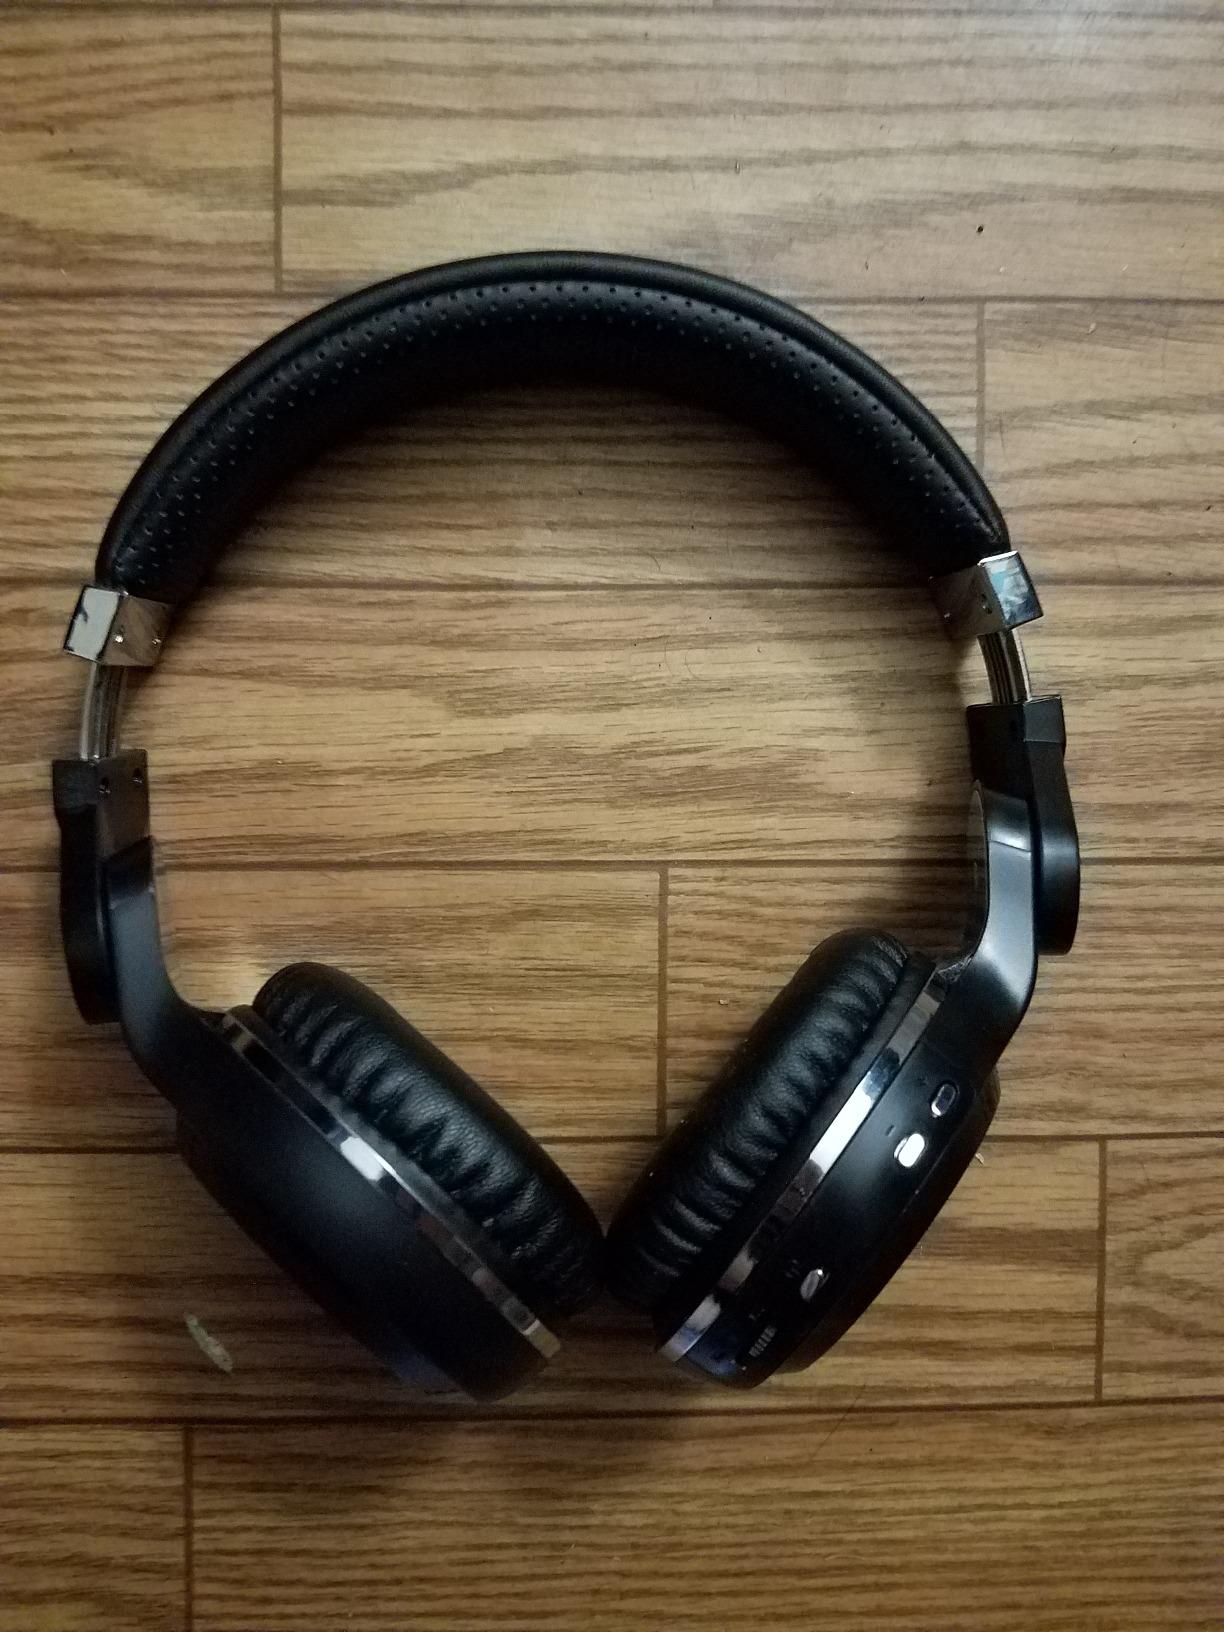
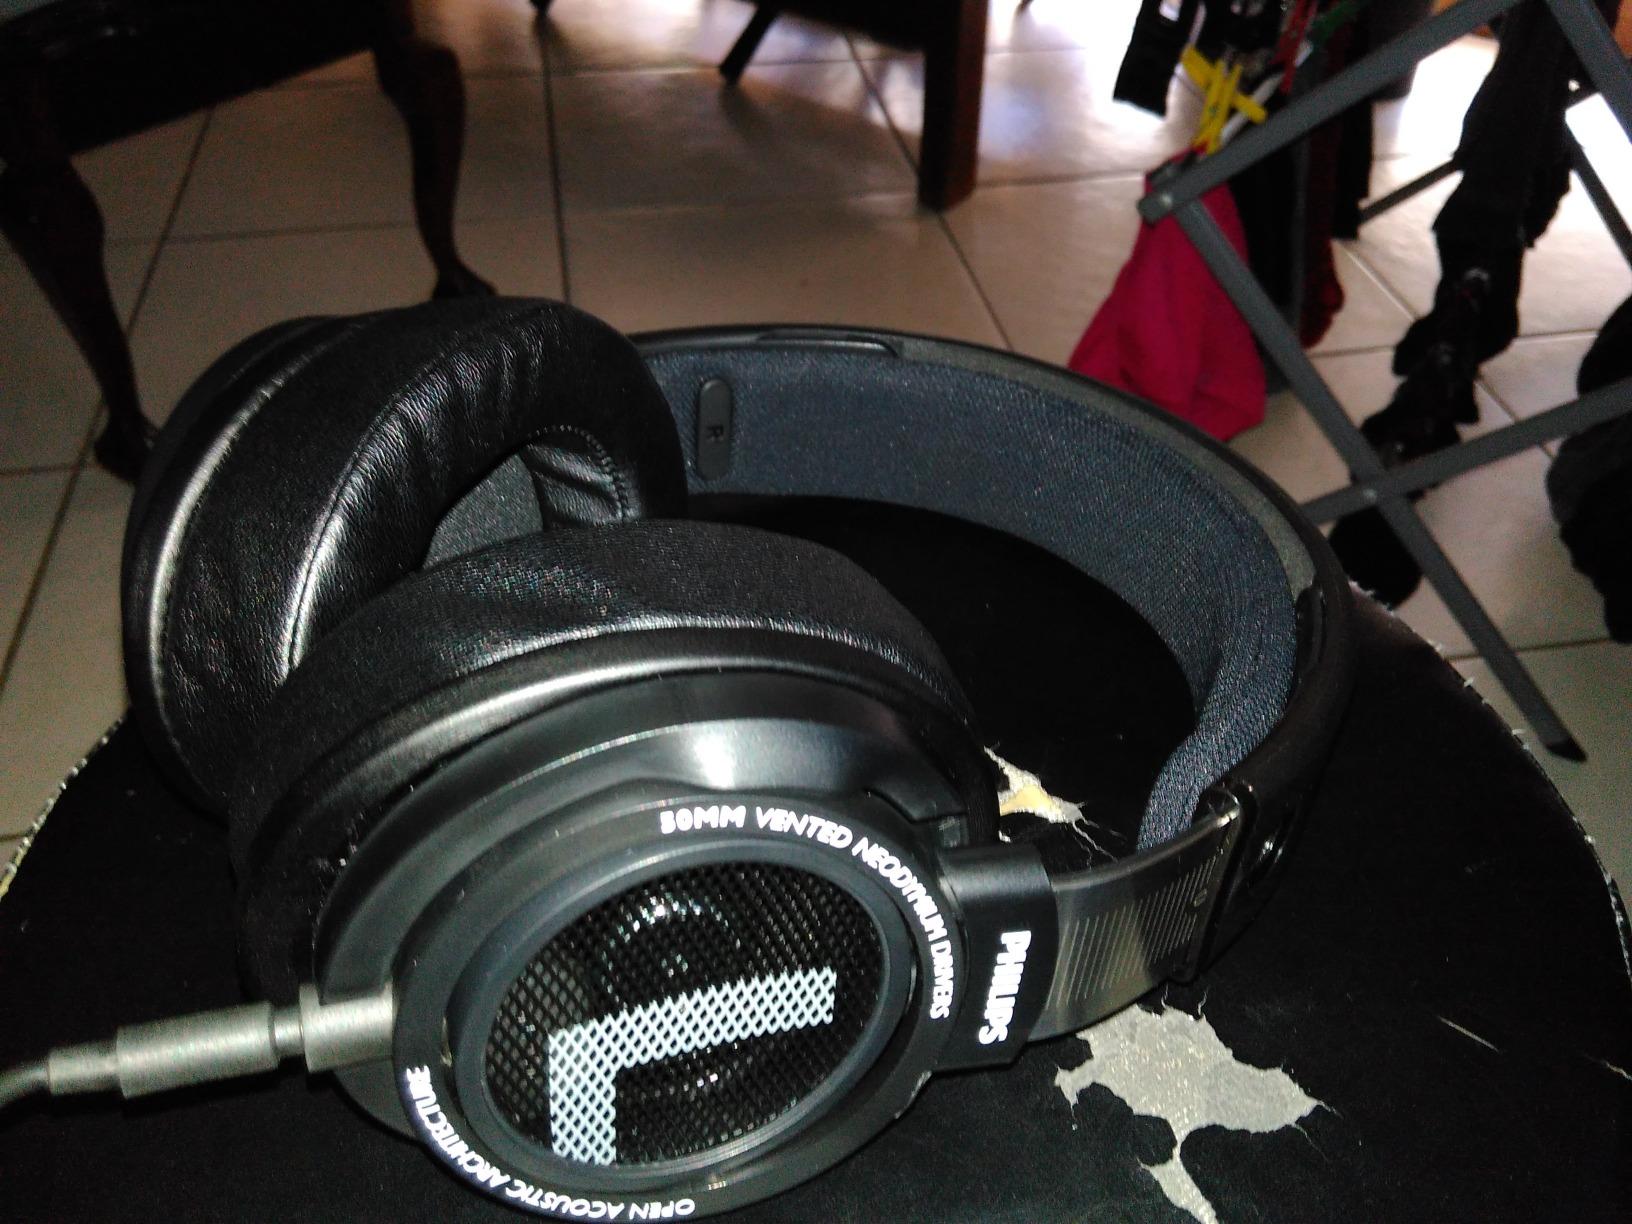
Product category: headphones
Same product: no